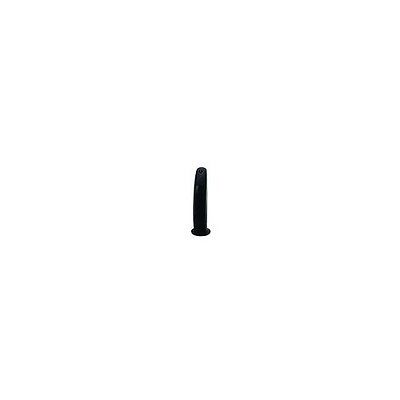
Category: fan